Winding machine

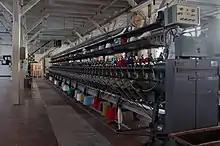
Yarn winding machine from 1956 used at the knitwear factory Salhus Tricotagefabrik in Bergen, Norway (<a href="https%3A//digitaltmuseum.org/011022811766/spolemaskin">NTMT.00111

A winding machine or winder is a machine for wrapping string, twine, cord, thread, yarn, rope, wire, ribbon, tape, etc. onto a spool, bobbin, reel, etc.